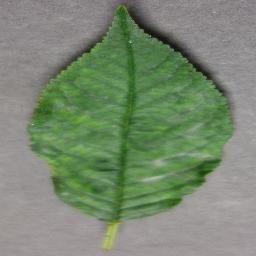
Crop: cherry
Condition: (including_sour)_powdery_mildew